Nathan Chen

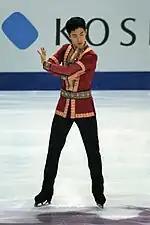

At the 2017 U.S. Championships in Kansas City, Chen performed two quadruple jumps in the short program and became the first skater to land five clean quadruple jumps in a free skate. He won his first senior U.S. title with record scores of 106.39 in the short program, 212.08 in the free skate, and 318.47 overall to become the youngest champion in more than 50 years. A few weeks later, Chen won the 2017 Four Continents Championships. He scored 103.12 in the short program, 204.34 in the free skate, and 307.46 in combined total, exceeding 100 (short program), 200 (free skate), and 300 (combined total) for the first time in his career, and became the youngest Four Continents men's champion in history until Kao Miura in 2023. At the 2017 World Championships, Chen's boots had begun to fall apart, but he felt his back-up boots were too new and decided to try to repair the old ones with duct tape and hockey laces. Chen finished sixth overall, saying, "It wasn't at all the program I wanted to do. I made a whole bunch of mistakes". Chen's placement, combined with his teammate Jason Brown's seventh-place finish, ensured Team USA would be able to send three men to the 2018 Winter Olympics. Chen ended the season at the 2017 World Team Trophy, where he finished second in the short program and fourth in the free skate. The U.S. team finished third overall.